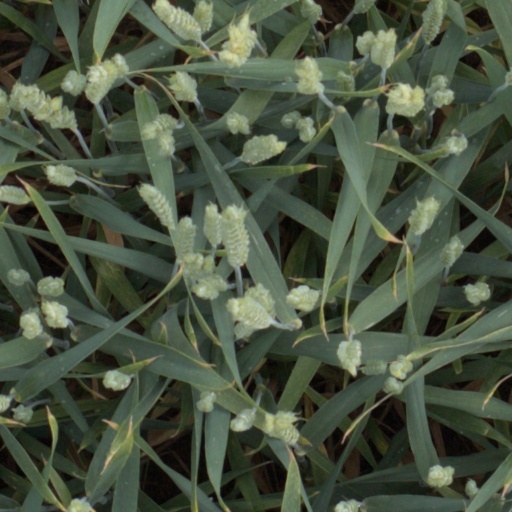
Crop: wheat